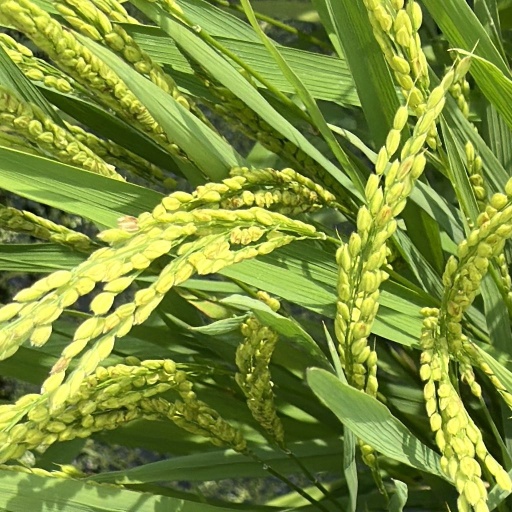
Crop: rice